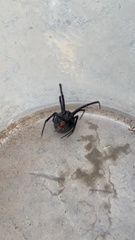
Species: Lactrodectus_hesperus